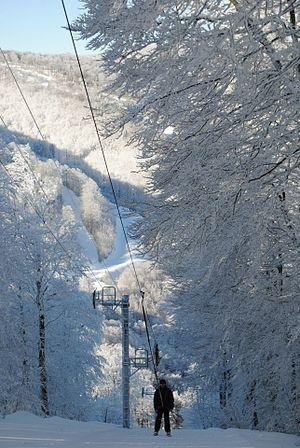
Prat Peyrot
Prat Peyrot est une station de sports d'hiver des Cévennes dans les départements de la Lozère et du Gard. Le territoire utilisé par cette station représente une partie du cœur du parc national des Cévennes. Elle est l'unique station du département du Gard.